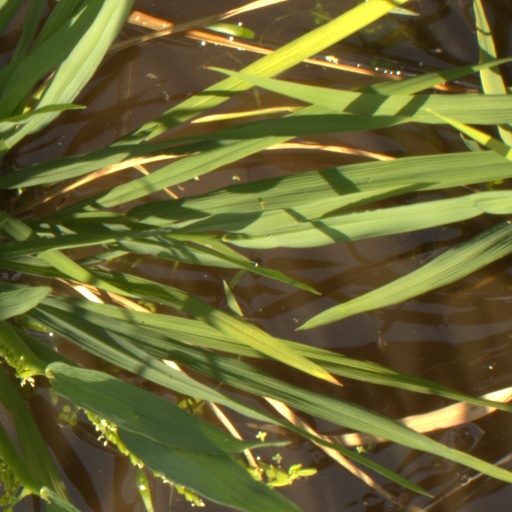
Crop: rice